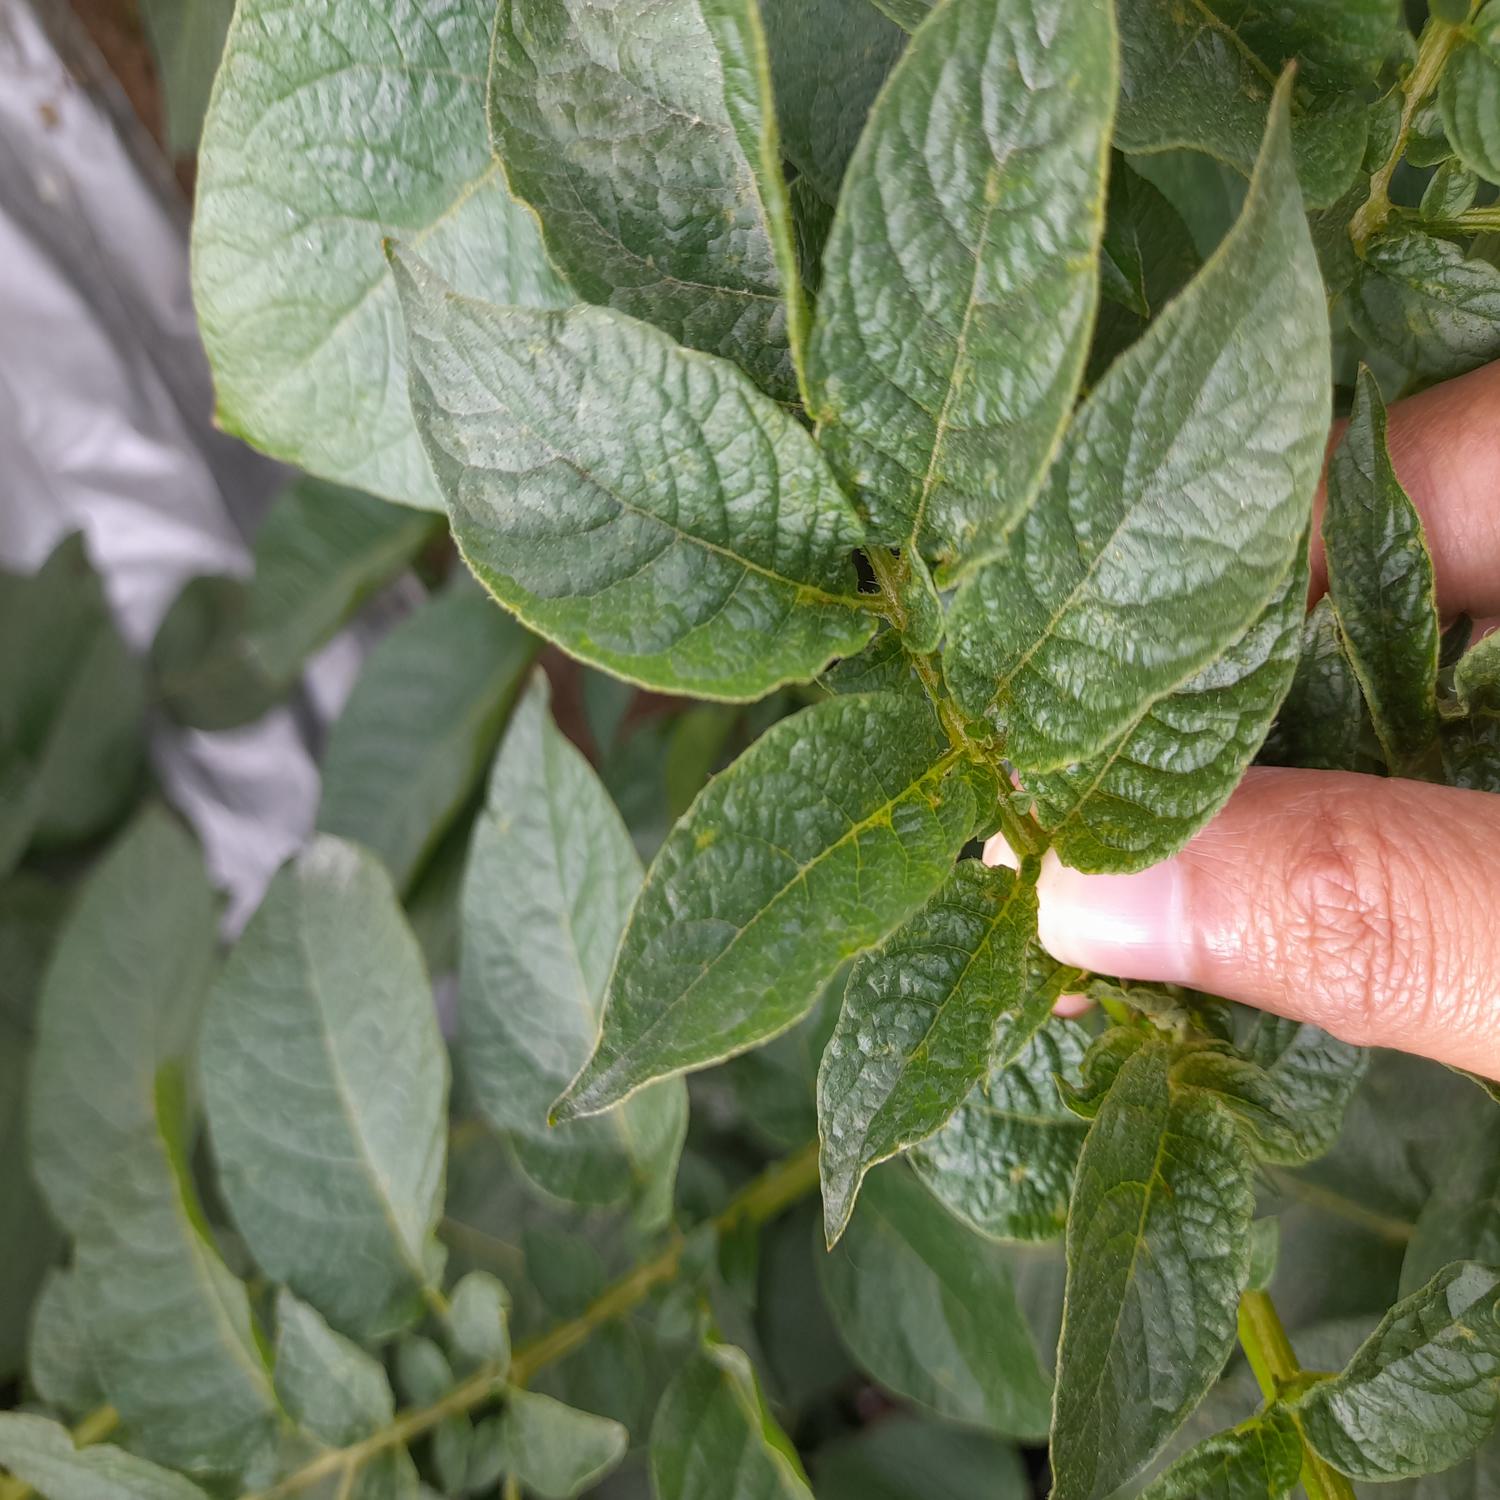
Etiqueta: Virus